37 mm automatic air defense gun M1939 (61-K)

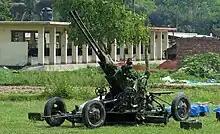
Type 74 of Bangladesh Army

The naval mounting was produced as the 70-K and had entered service before the German invasion of the Soviet Union replacing the semi-automatic 45 mm/46 21-K on many ships. It was fitted in large numbers to Soviet ships during the Second World War, including the T301 class minesweeper. The 70-K was produced until 1955, with a total of 3,113 built.